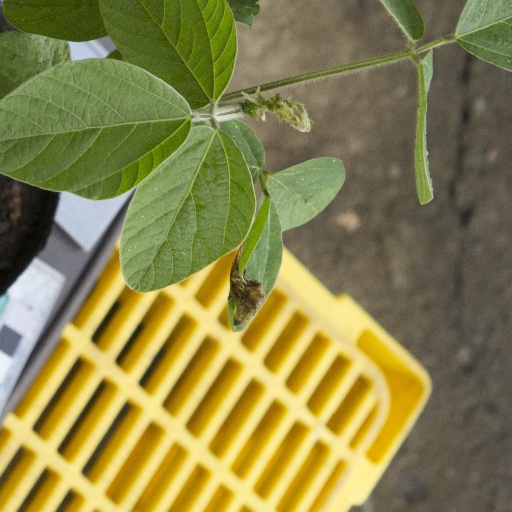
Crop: soybean